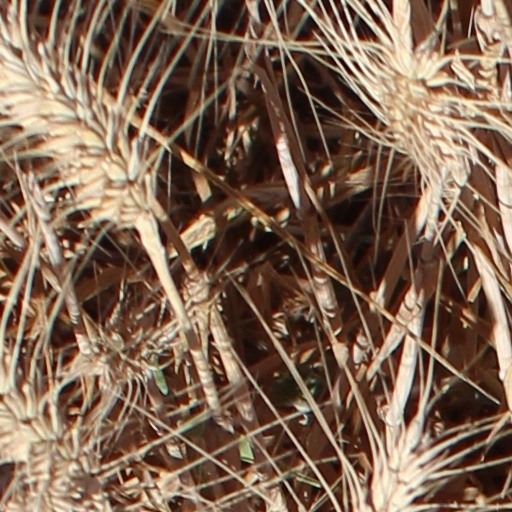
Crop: wheat